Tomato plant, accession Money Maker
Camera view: tilt-top (135 deg); turntable rotation: 330 degrees
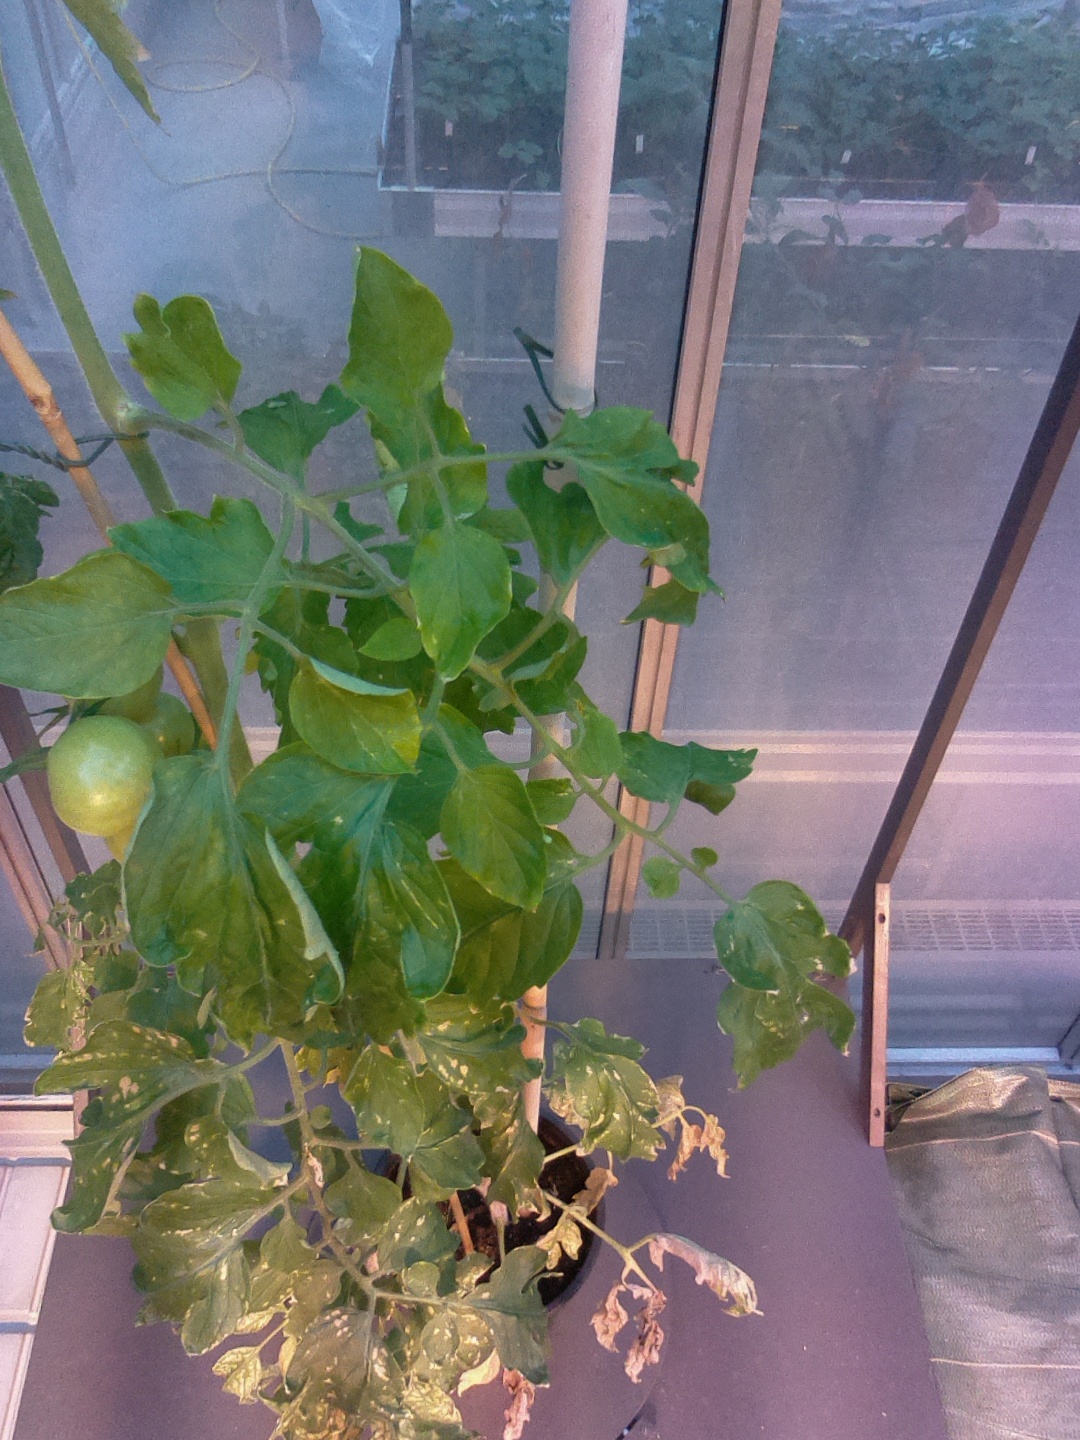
BBCH growth stage 76: 60%-70% of final fruit size